Ferrari 166 FL

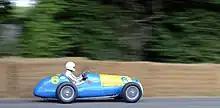
Ferrari 166 FL at Goodwood Festival of Speed 2017

The Ferrari 166 FL was a single-seat open-wheel race car, designed, developed and built by Italian manufacturer and team, Scuderia Ferrari, 1949 to 1952. Only three cars were produced. The designation 166 refers to the (rounded) displacement of a single cylinder, which corresponded to the nomenclature of the company at the time. The abbreviation "FL" stands for "Formula Libre", which is the type of category and racing series that the car competed in. Since the car was mainly developed for racing in South America, it was also known as the 166 C America.